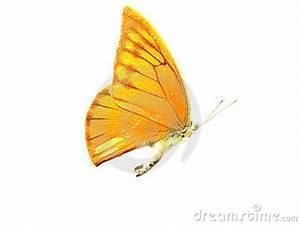
butterfly